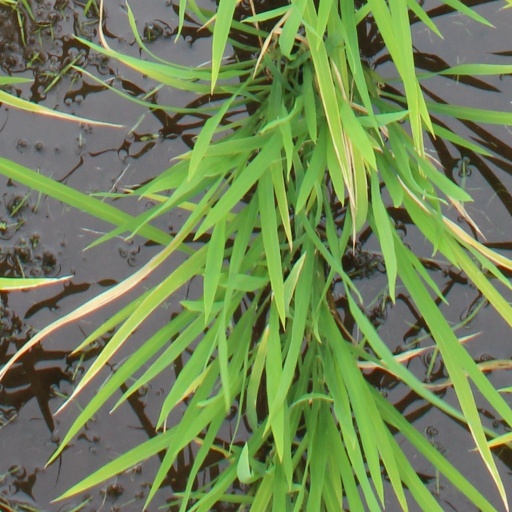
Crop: rice